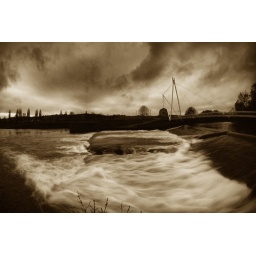
stormy clouds over the river